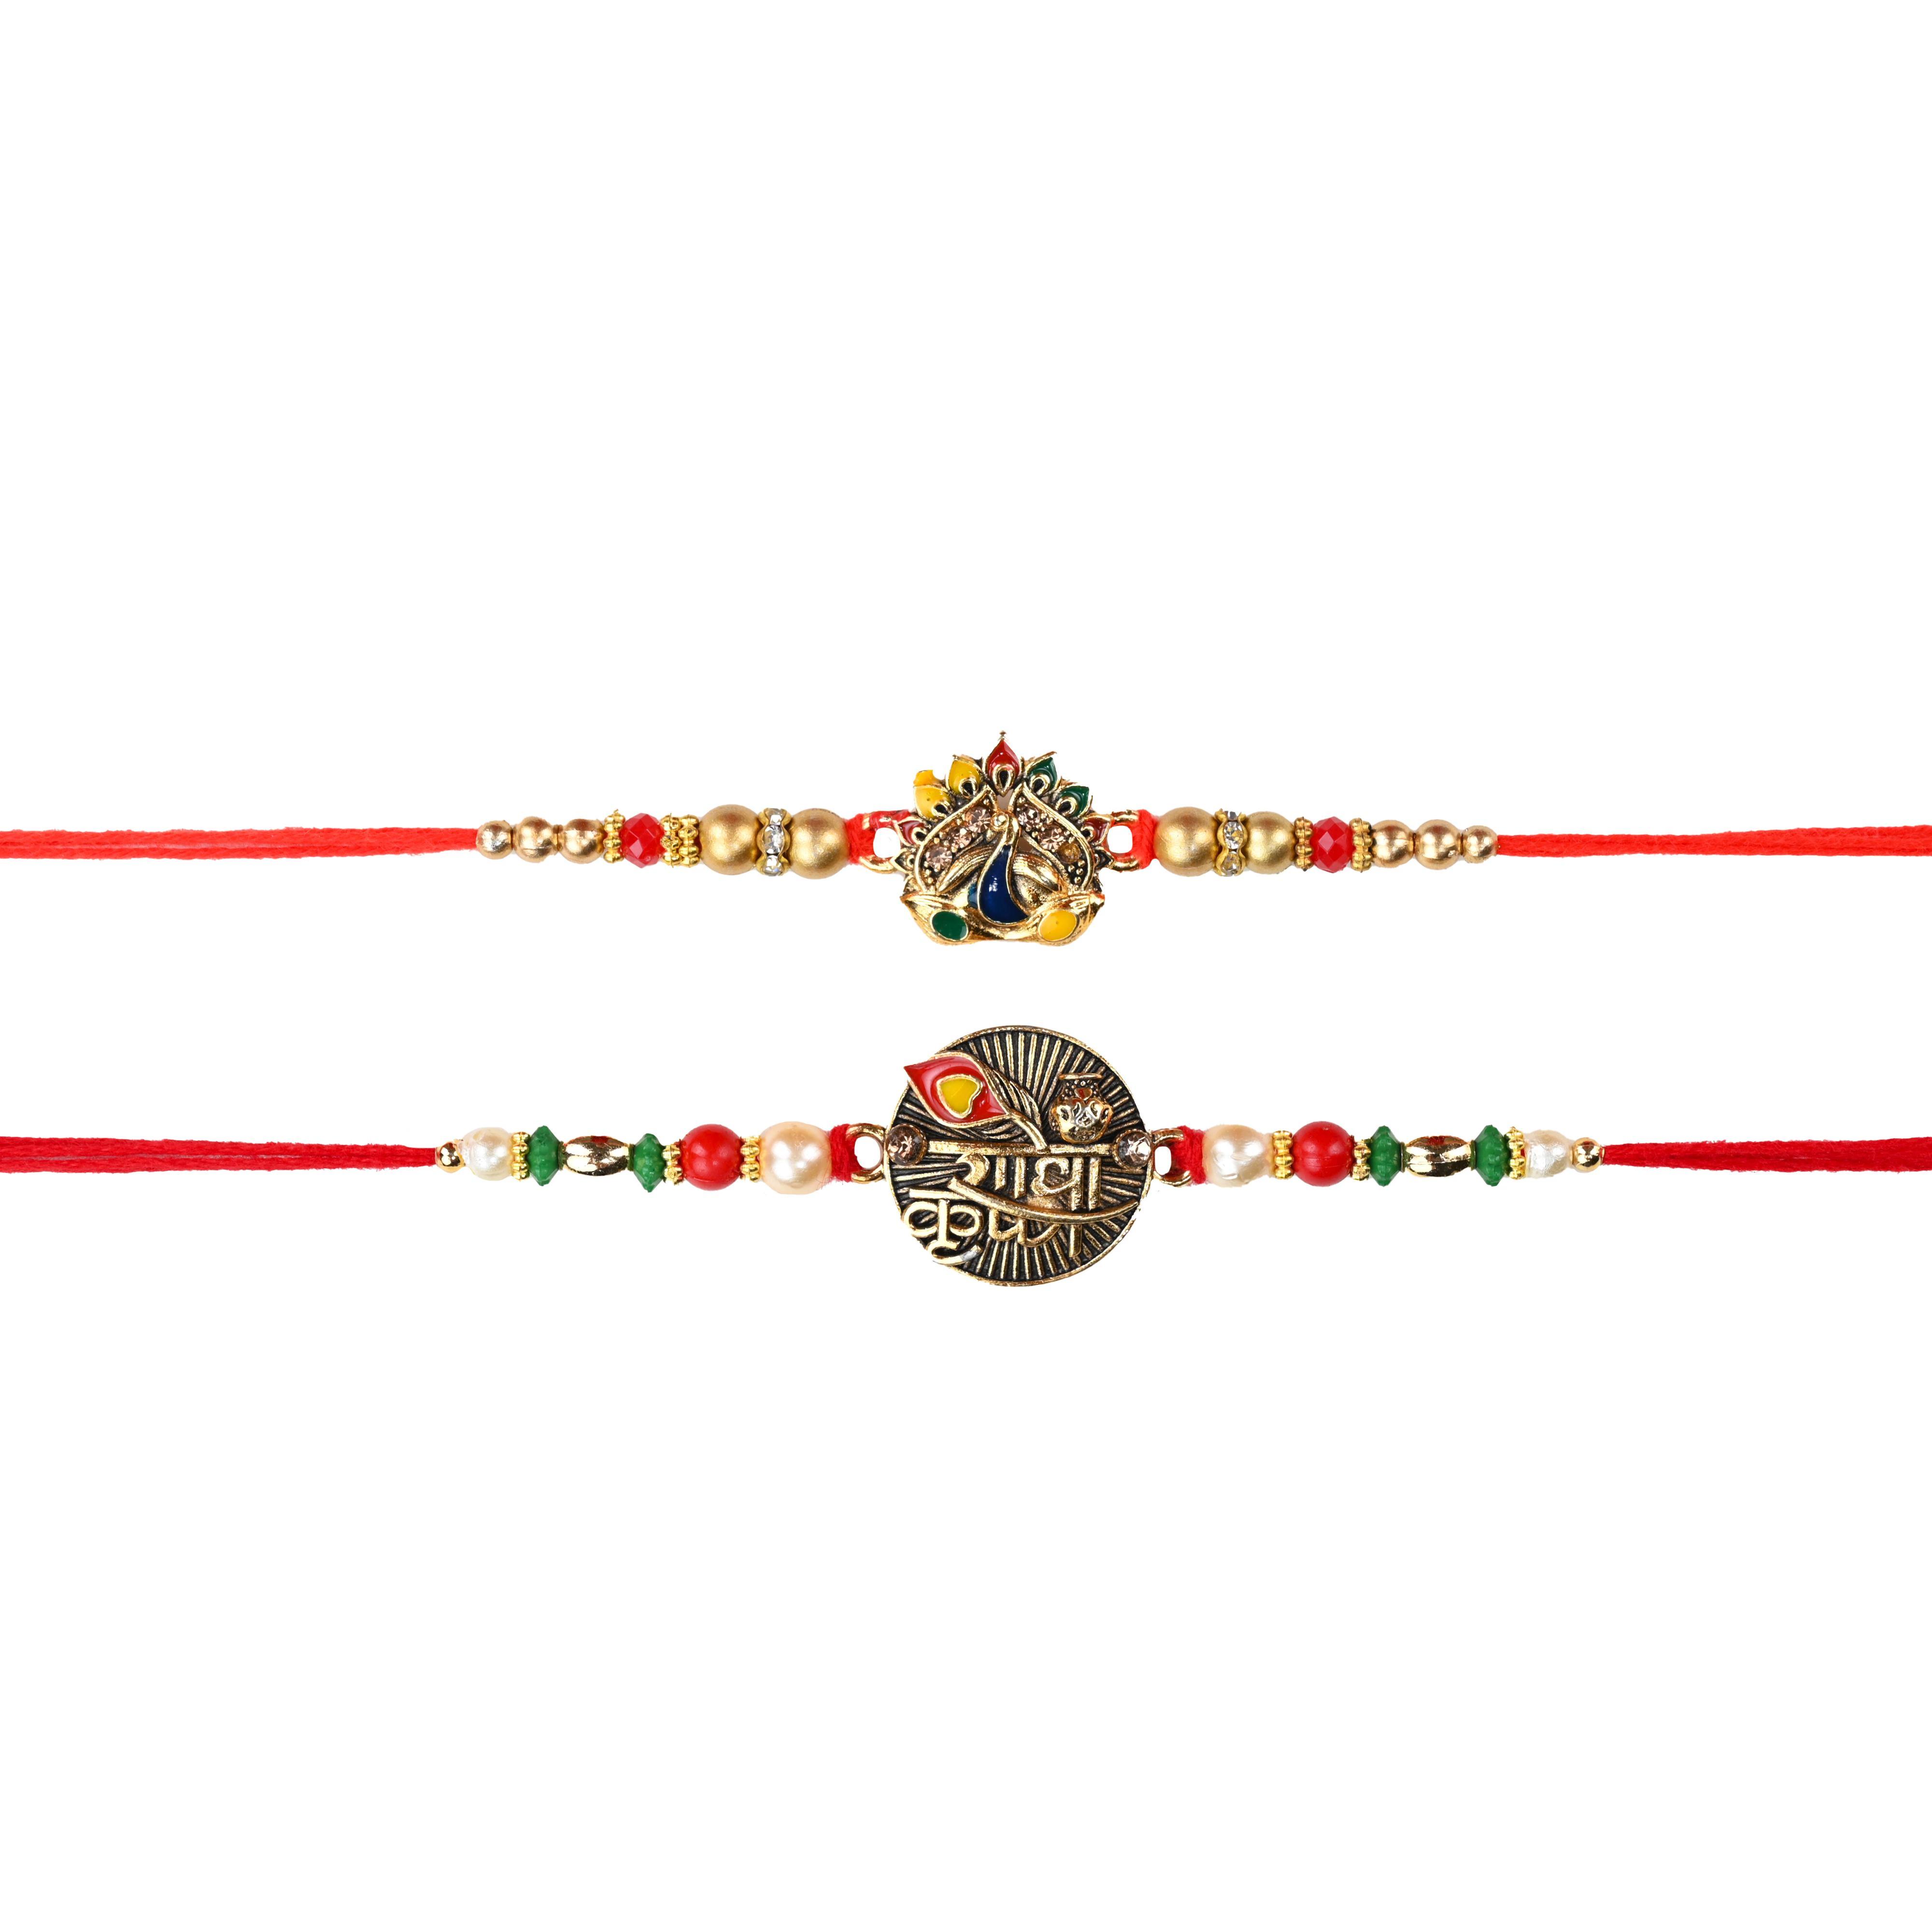
The Stone Aisle Set of 2 Divine Peacock and Radha-Krishna Rakhis for Raksha Bandhan - Handcrafted Traditional Rakhi with Red Threads and Beads
Type: Rakhis
Brand: The Stone Aisle
Price: Rs. 179
Celebrate the sacred festival of Raksha Bandhan with our Set of 2 Divine Peacock and Radha-Krishna Rakhis. Each Rakhi in this set is meticulously crafted with high-quality red threads and adorned with vibrant beads and intricate detailing. The central motifs of a Peacock and Radha-Krishna on each Rakhi symbolize beauty, love, and devotion, making these Rakhis a perfect representation of the bond between brothers and sisters. These Rakhis are not only beautiful but also durable and comfortable to wear, thanks to the premium materials used in their creation. The intricate designs and colorful embellishments reflect the rich cultural heritage and traditional craftsmanship.Celebrate the sacred festival of Raksha Bandhan with our Set of 2 Divine Peacock and Radha-Krishna Rakhis. Each Rakhi in this set is meticulously crafted with high-quality red threads and adorned with vibrant beads and intricate detailing. The central motifs of a Peacock and Radha-Krishna on each Rakhi symbolize beauty, love, and devotion, making these Rakhis a perfect representation of the bond between brothers and sisters. These Rakhis are not only beautiful but also durable and comfortable to wear, thanks to the premium materials used in their creation. The intricate designs and colorful embellishments reflect the rich cultural heritage and traditional craftsmanship.Celebrate the sacred festival of Raksha Bandhan with our Set of 2 Divine Peacock and Radha-Krishna Rakhis. Each Rakhi in this set is meticulously crafted with high-quality red threads and adorned with vibrant beads and intricate detailing. The central motifs of a Peacock and Radha-Krishna on each Rakhi symbolize beauty, love, and devotion, making these Rakhis a perfect representation of the bond between brothers and sisters. These Rakhis are not only beautiful but also durable and comfortable to wear, thanks to the premium materials used in their creation. The intricate designs and colorful embellishments reflect the rich cultural heritage and traditional craftsmanship.Celebrate the sacred festival of Raksha Bandhan with our Set of 2 Divine Peacock and Radha-Krishna Rakhis. Each Rakhi in this set is meticulously crafted with high-quality red threads and adorned with vibrant beads and intricate detailing. The central motifs of a Peacock and Radha-Krishna on each Rakhi symbolize beauty, love, and devotion, making these Rakhis a perfect representation of the bond between brothers and sisters. These Rakhis are not only beautiful but also durable and comfortable to wear, thanks to the premium materials used in their creation. The intricate designs and colorful embellishments reflect the rich cultural heritage and traditional craftsmanship. Celebrate the sacred festival of Raksha Bandhan with our Set of 2 Divine Peacock and Radha-Krishna Rakhis. Each Rakhi in this set is meticulously crafted with high-quality red threads and adorned with vibrant beads and intricate detailing. The central motifs of a Peacock and Radha-Krishna on each Rakhi symbolize beauty, love, and devotion, making these Rakhis a perfect representation of the bond between brothers and sisters. These Rakhis are not only beautiful but also durable and comfortable to wear, thanks to the premium materials used in their creation. The intricate designs and colorful embellishments reflect the rich cultural heritage and traditional craftsmanship.
Features: Divine Peacock and Radha-Krishna Design: This set includes two beautifully crafted Rakhis, each featuring a central motif of a Peacock and Radha-Krishna, symbolizing beauty, love, and devotion.,Premium Quality Materials: Made with high-quality red threads and adorned with durable beads, ensuring longevity and comfort for all-day wear.,Intricate Handcrafted Details: Each Rakhi showcases intricate designs with colorful beads and embellishments, reflecting traditional craftsmanship.,Perfect for Raksha Bandhan: Ideal for sisters to tie on their brothers' wrists, representing the sacred bond of protection and love during Raksha Bandhan.,Gift-Ready Packaging: Comes in elegant packaging, ready to be gifted, making it an excellent choice for celebrating Raksha Bandhan.